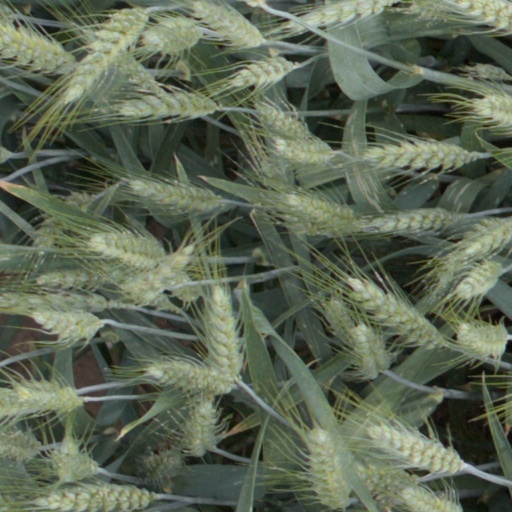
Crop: wheat